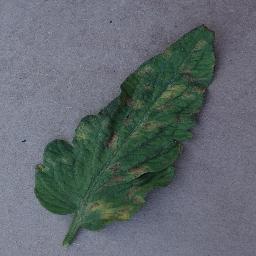
Label: Tomato___Leaf_Mold